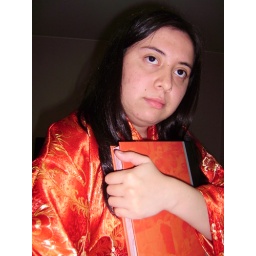
The book is on a cool box and now I have it in my hands XD